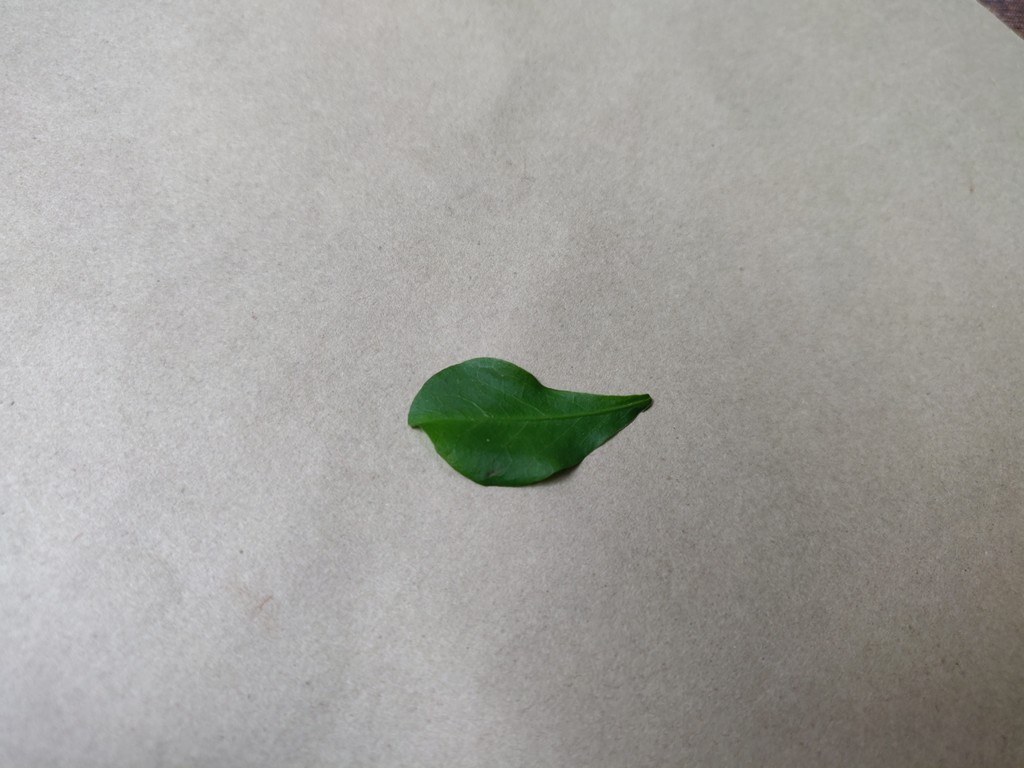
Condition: Healthy
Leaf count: single
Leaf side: front